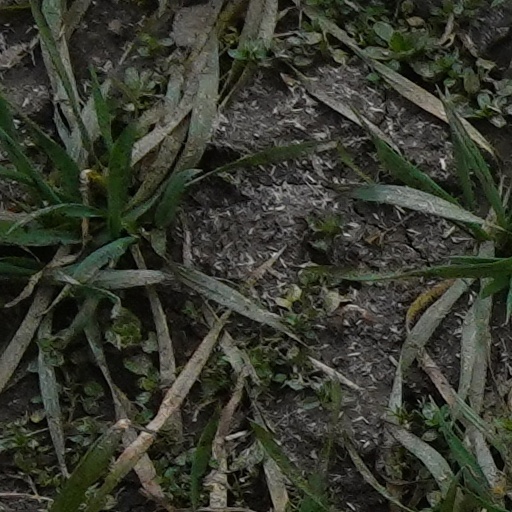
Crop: wheat